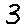
Label: 3